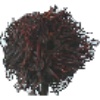
Label: rambutan